Burnet County Courthouse

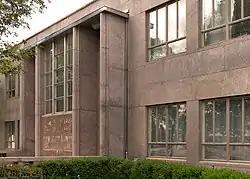
Burnet County Courthouse in 2010.

The Burnet County Courthouse is a historic courthouse located in Burnet, Burnet County, Texas, United States. The Moderne style building was constructed in part with Works Progress Administration funds and is the third building to serve as the Burnet County Courthouse. Lewis Milton Wirtz of Columbus designed the structure. It was completed August 1, 1937 at a cost of approximately $135,000.